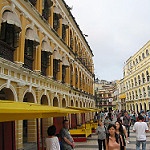
Scene: Outdoor